Mortal Kombat: Deception

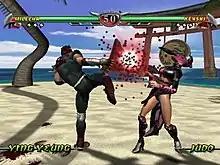
A fight between Kenshi and Mileena on a beach arena.

The game's arenas are similar to those in "", but include new features. Some have weapons that may be picked up and used. Others are now branching, meaning you can knock the opponent out of the fighting area in certain locations and continue the fight in a new area. Most levels now have deathtraps, killing any player who gets knocked into them. The game also introduces the "Combo Breaker", a system which allows players to interrupt combos up to three times per match. In contrast to "Deadly Alliance", in which characters had only one Fatality, the "Deception" characters have two Fatalities and a hara-kiri suicide move. The latter is used when the phrase "Finish Him/Her" is shown on the screen and the player is about to lose.